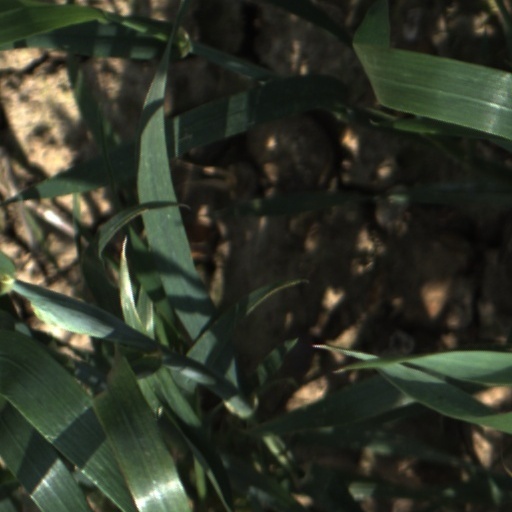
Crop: wheat